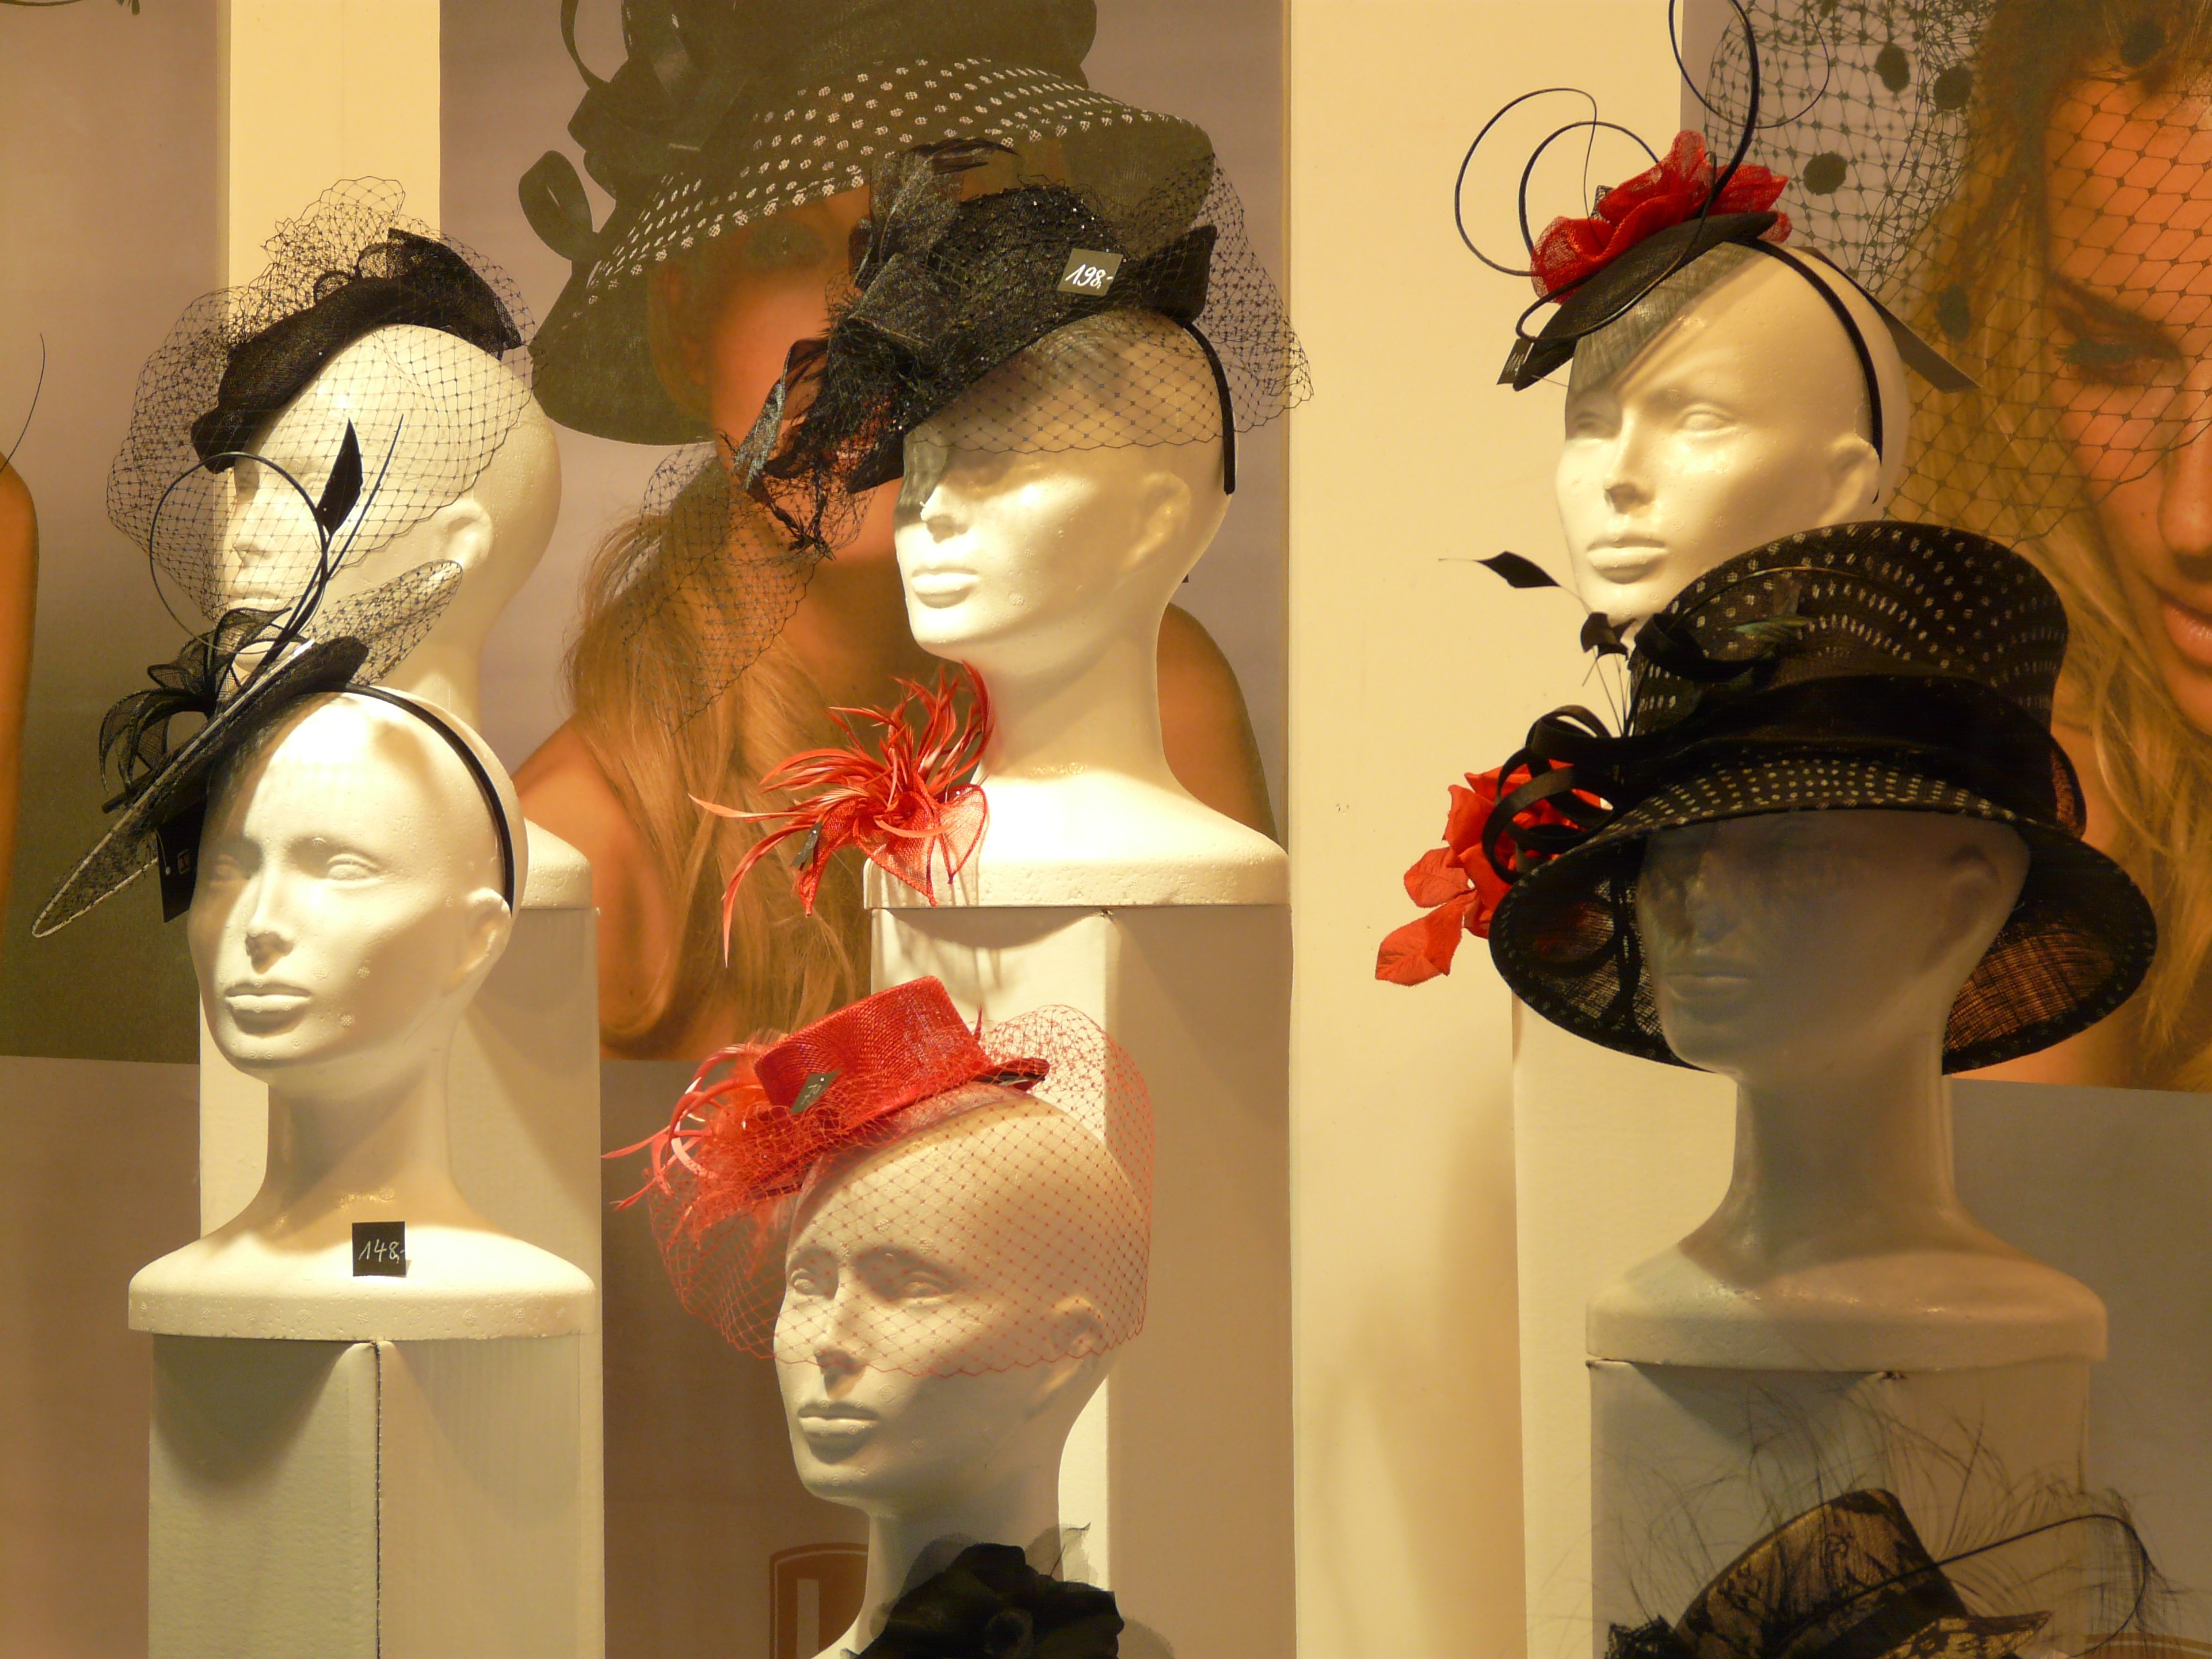
woman, flower, profile, portrait, hat, fashion, clothing, toy, headgear, hairstyle, mannequin, face, sculpture, doll, art, dress, women, head, dolls, display dummy, mannequins, hutmode